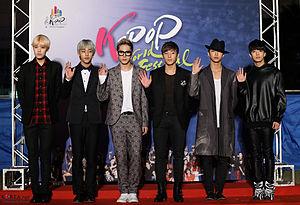
La discographie du boys band sud-coréen B.A.P consiste de deux albums studios, cinq mini-albums et de vingt-deux singles.
B.A.P, est un boys band sud-coréen, originaire de Séoul. Il est formé en 2012 par le label TS Entertainment, et composé de six membres : Bang Yong-guk, Kim Him-chan, Jung Dae-hyun, Yoo Young-jae, Moon Jong-up et Zelo. Le 25 janvier 2012, B.A.P fait ses débuts en sortant le single Warrior, suivi du mini-album éponyme sorti en février 2012. Plus tard dans l'année, le groupe réalise le 28 octobre un concert à Changwon, et est considéré par les Grammy Awards comme « l'un des meilleurs moments de 2012 ». Leurs fans se nomment BABYz.